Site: brandenburg
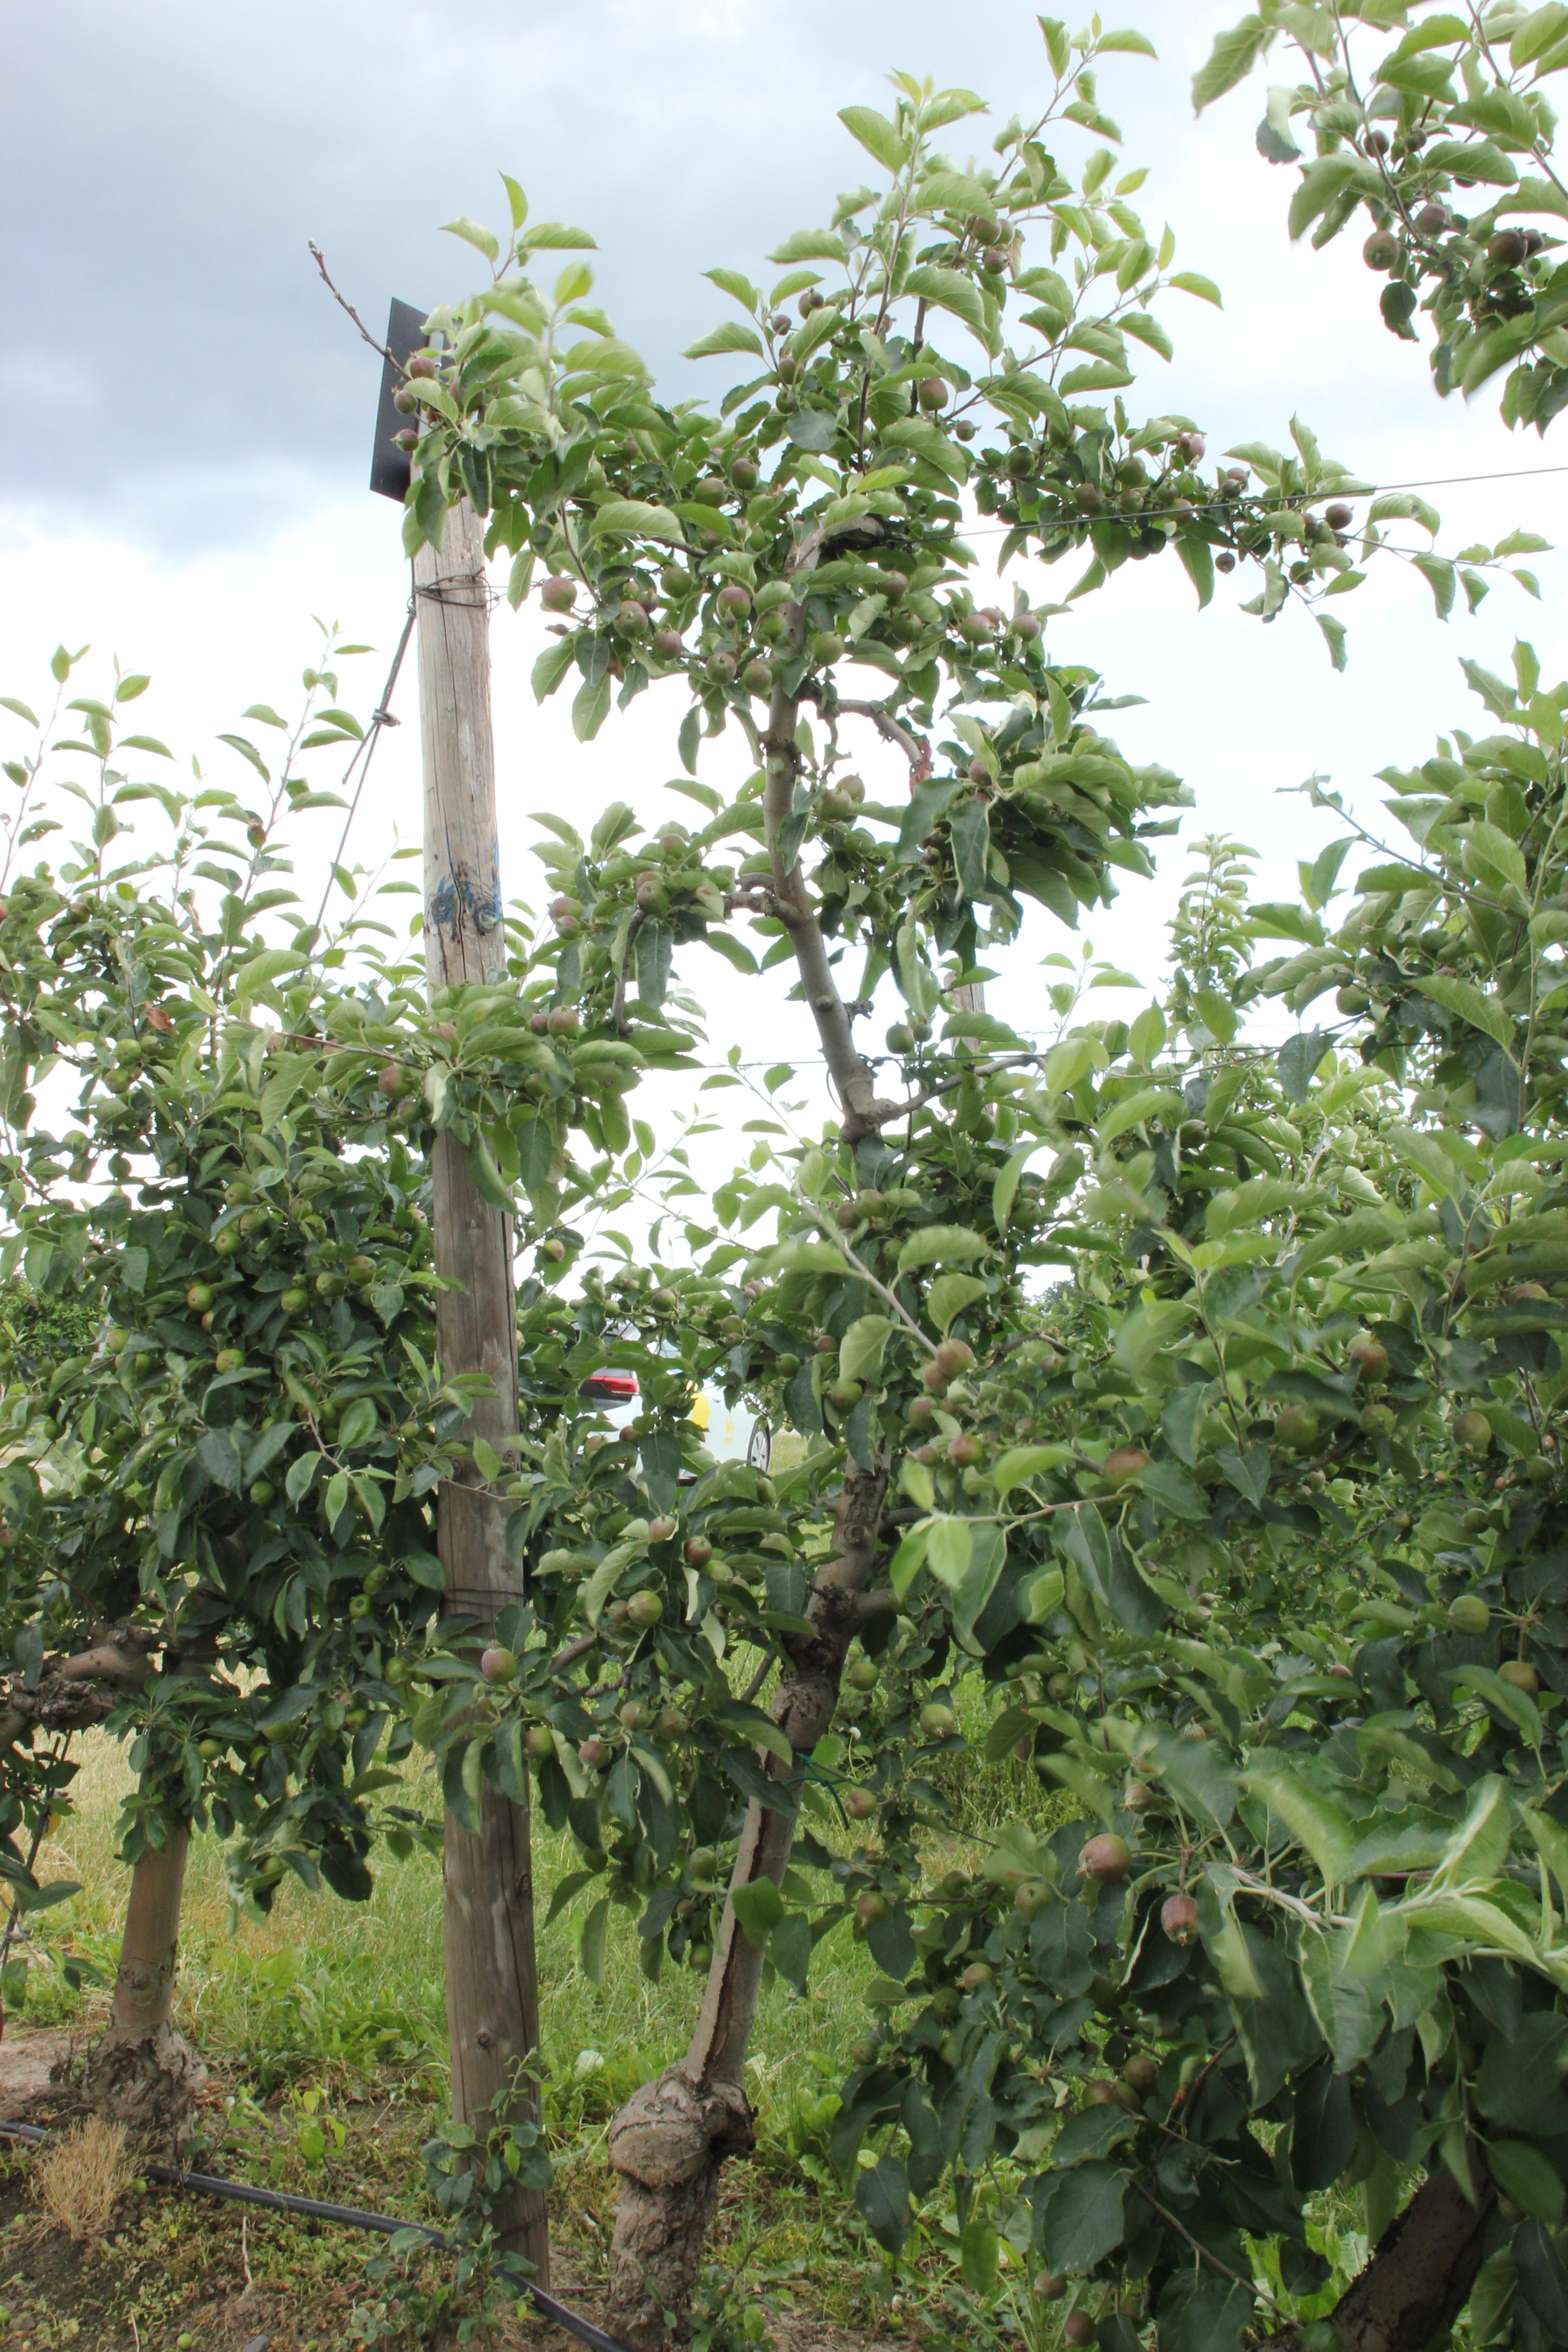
Growth stage (BBCH 73): Development of fruit